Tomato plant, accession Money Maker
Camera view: horizontal (90 deg, fisheye); turntable rotation: 210 degrees
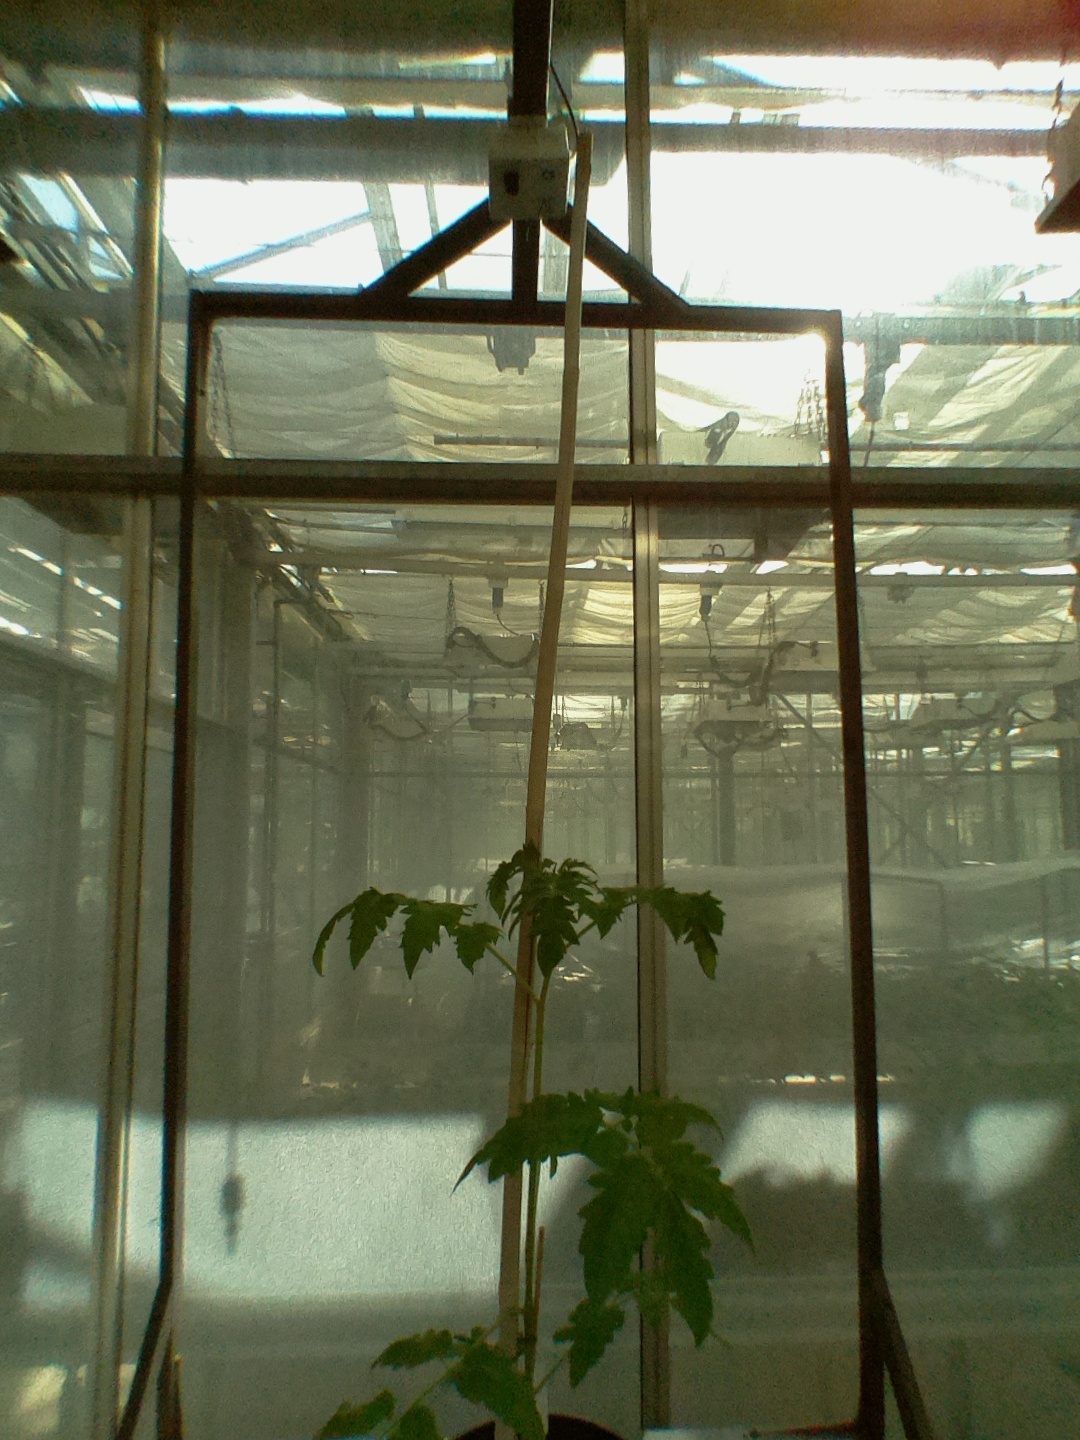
BBCH growth stage 14: 8 of true leaves visible